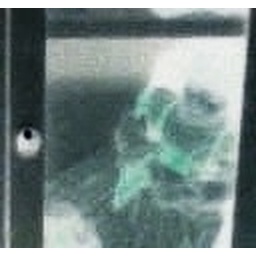
girl in a box